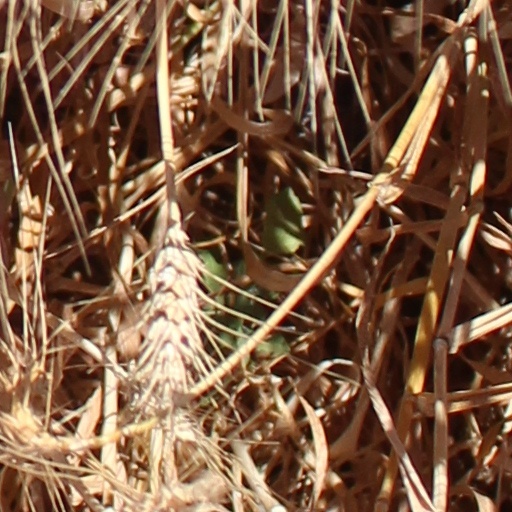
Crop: wheat